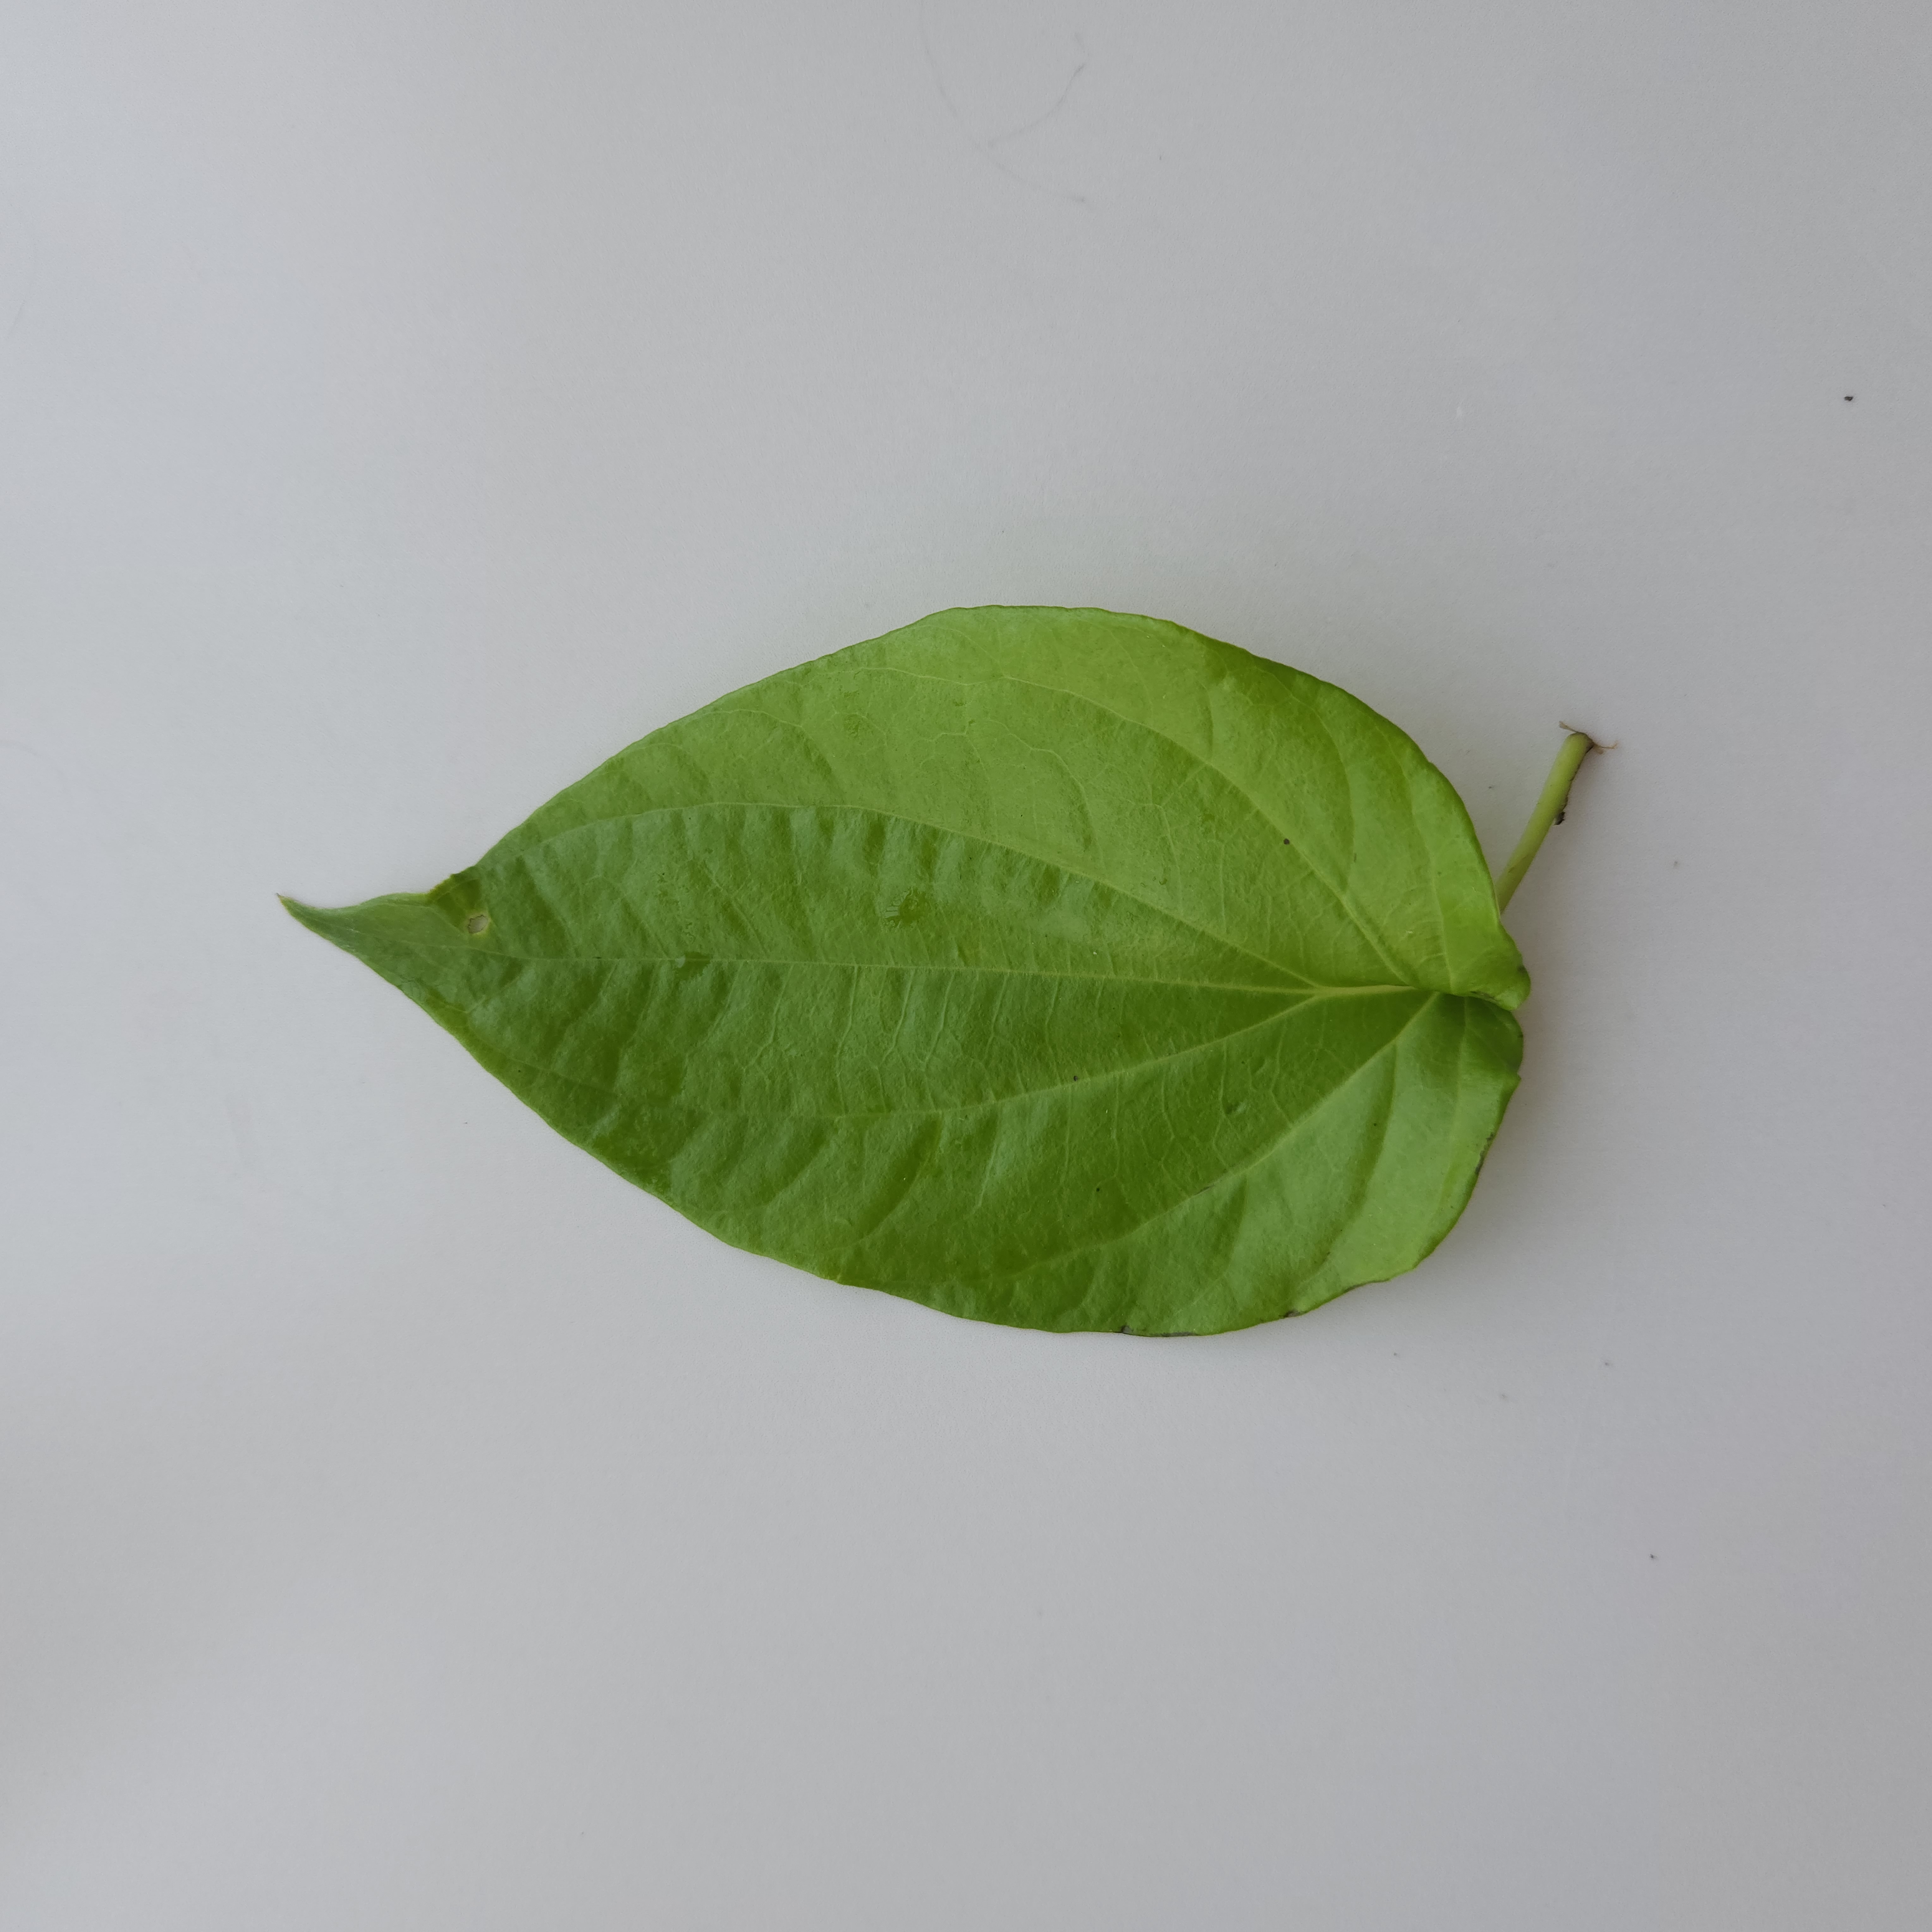
Label: Healthy